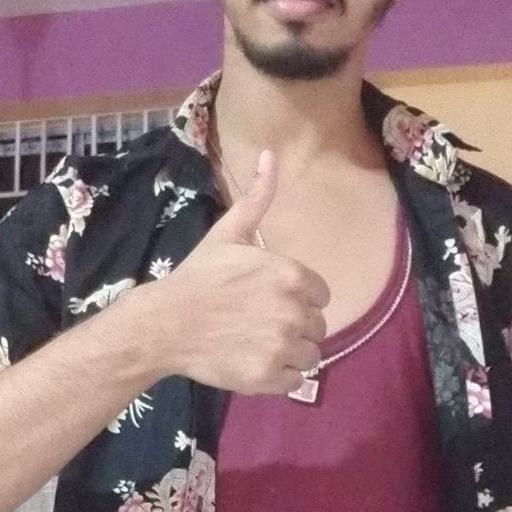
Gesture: like